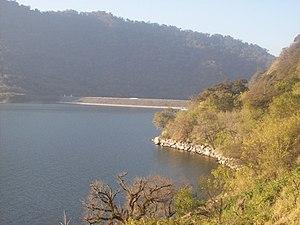
La province de Tucumán est une province de l'Argentine située au nord-ouest du pays. Elle a pour capitale la ville de San Miguel de Tucumán.